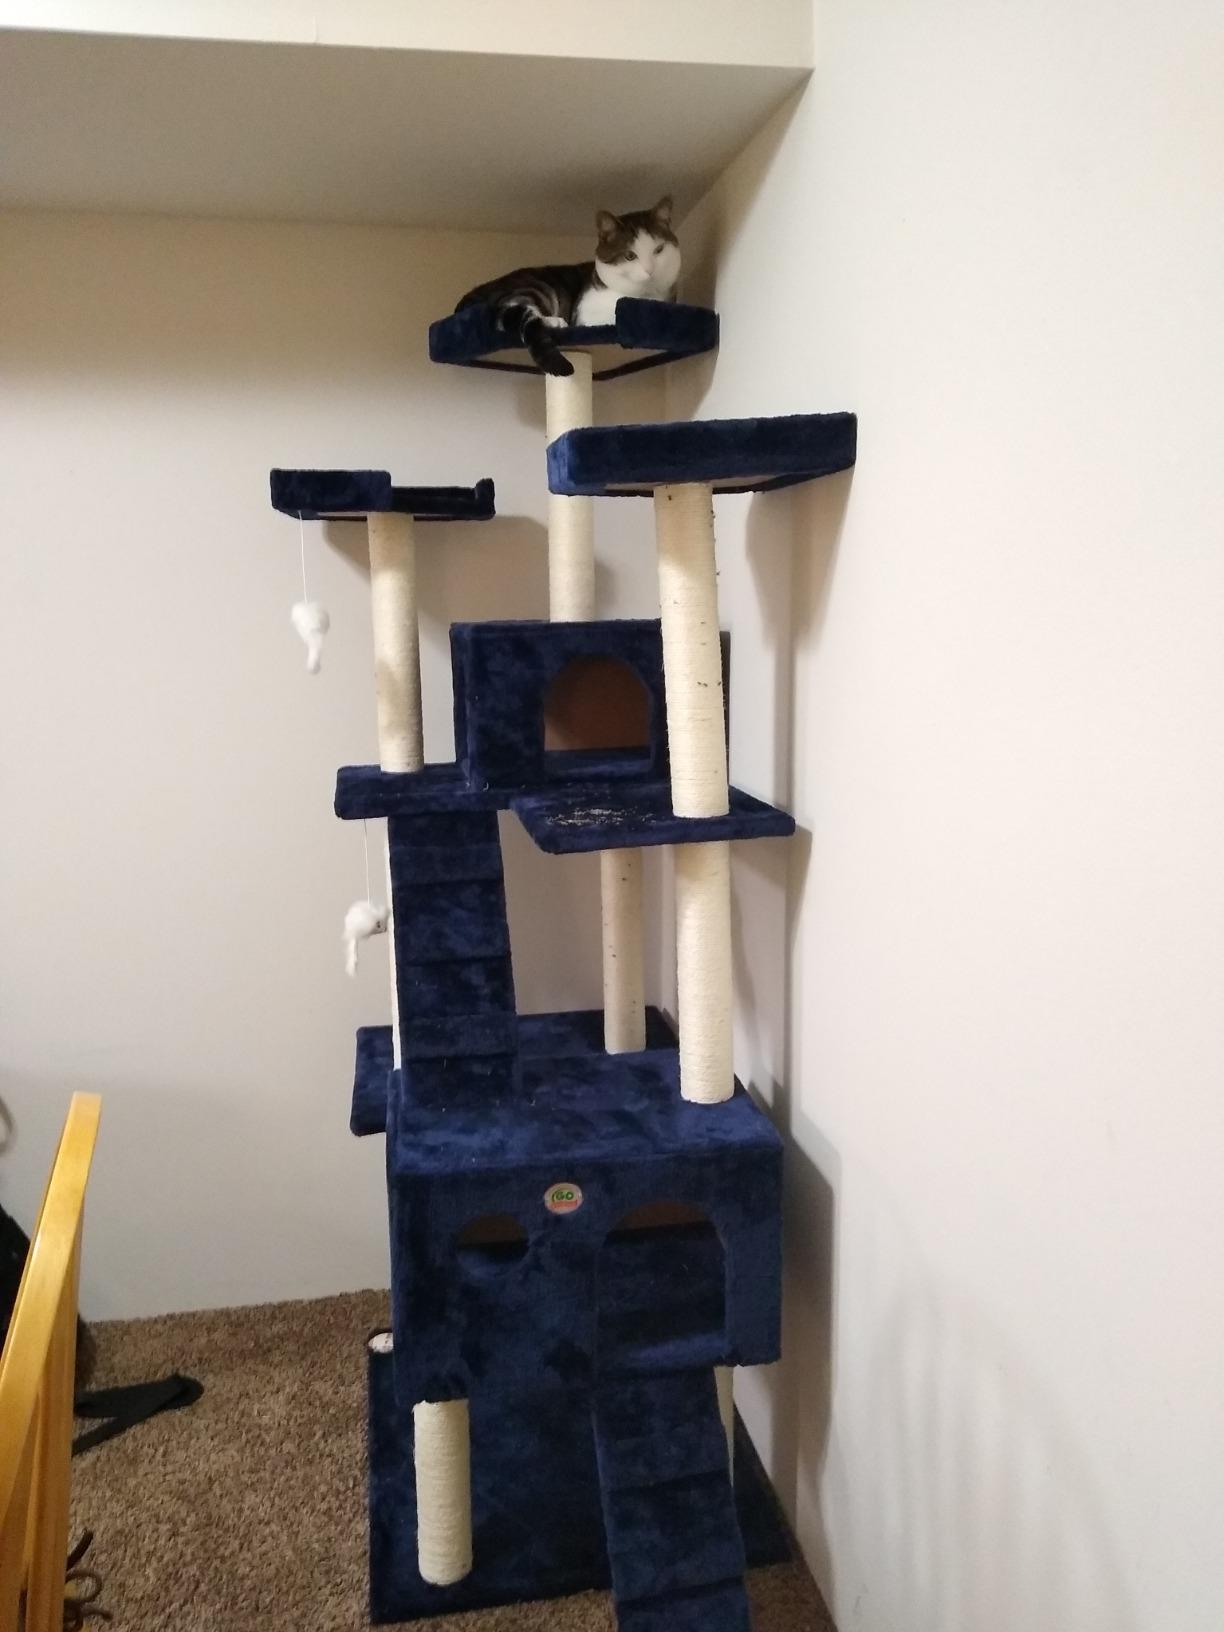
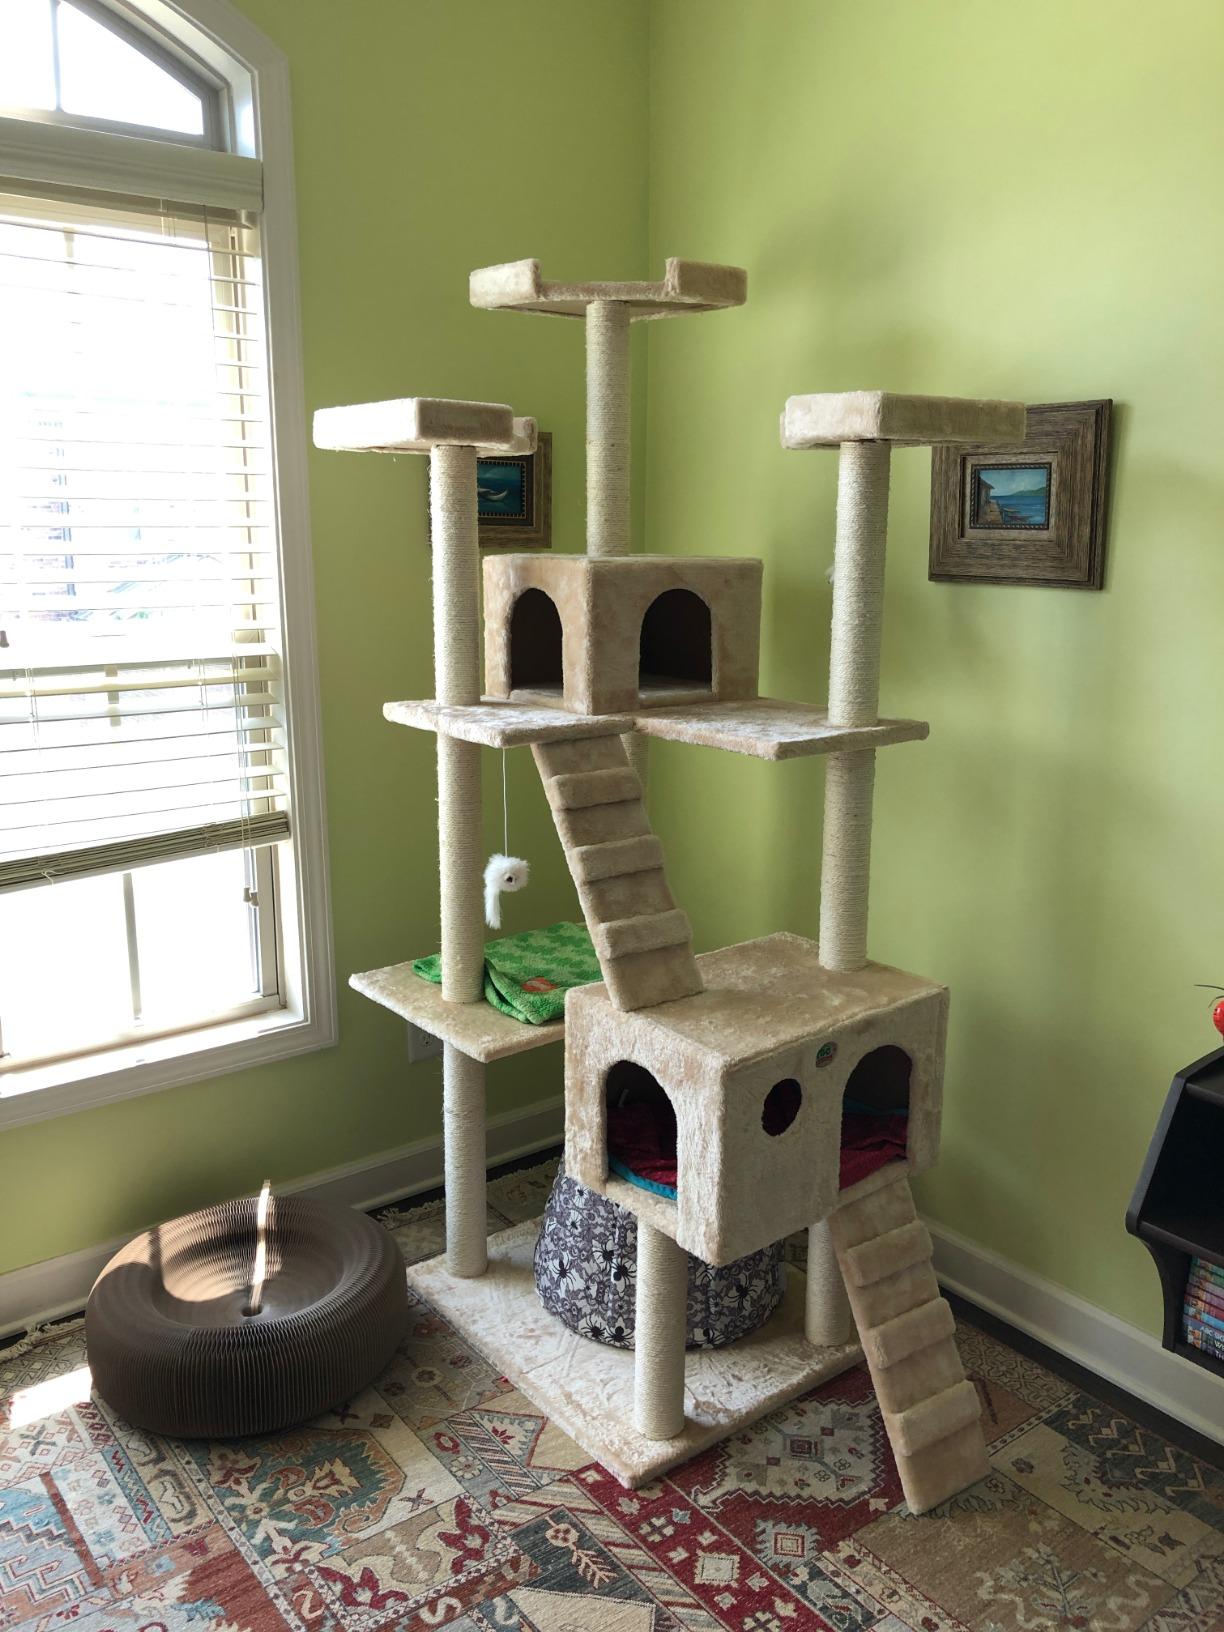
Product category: items_cat tree
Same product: no